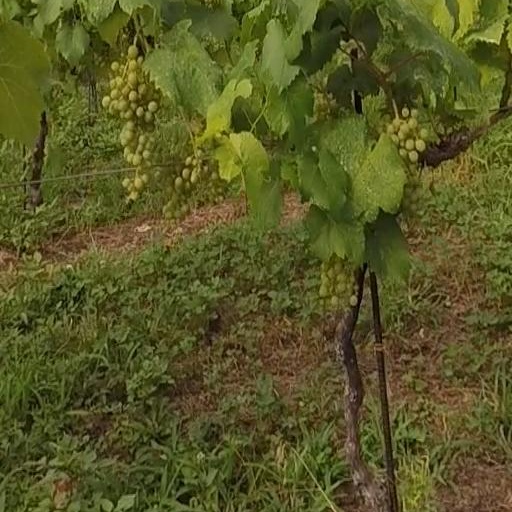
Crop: grape